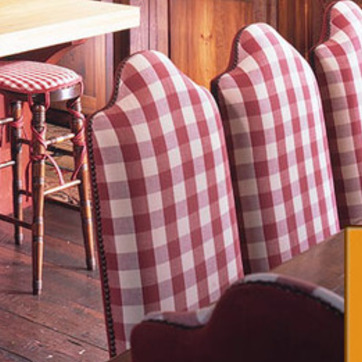
Material: fabric